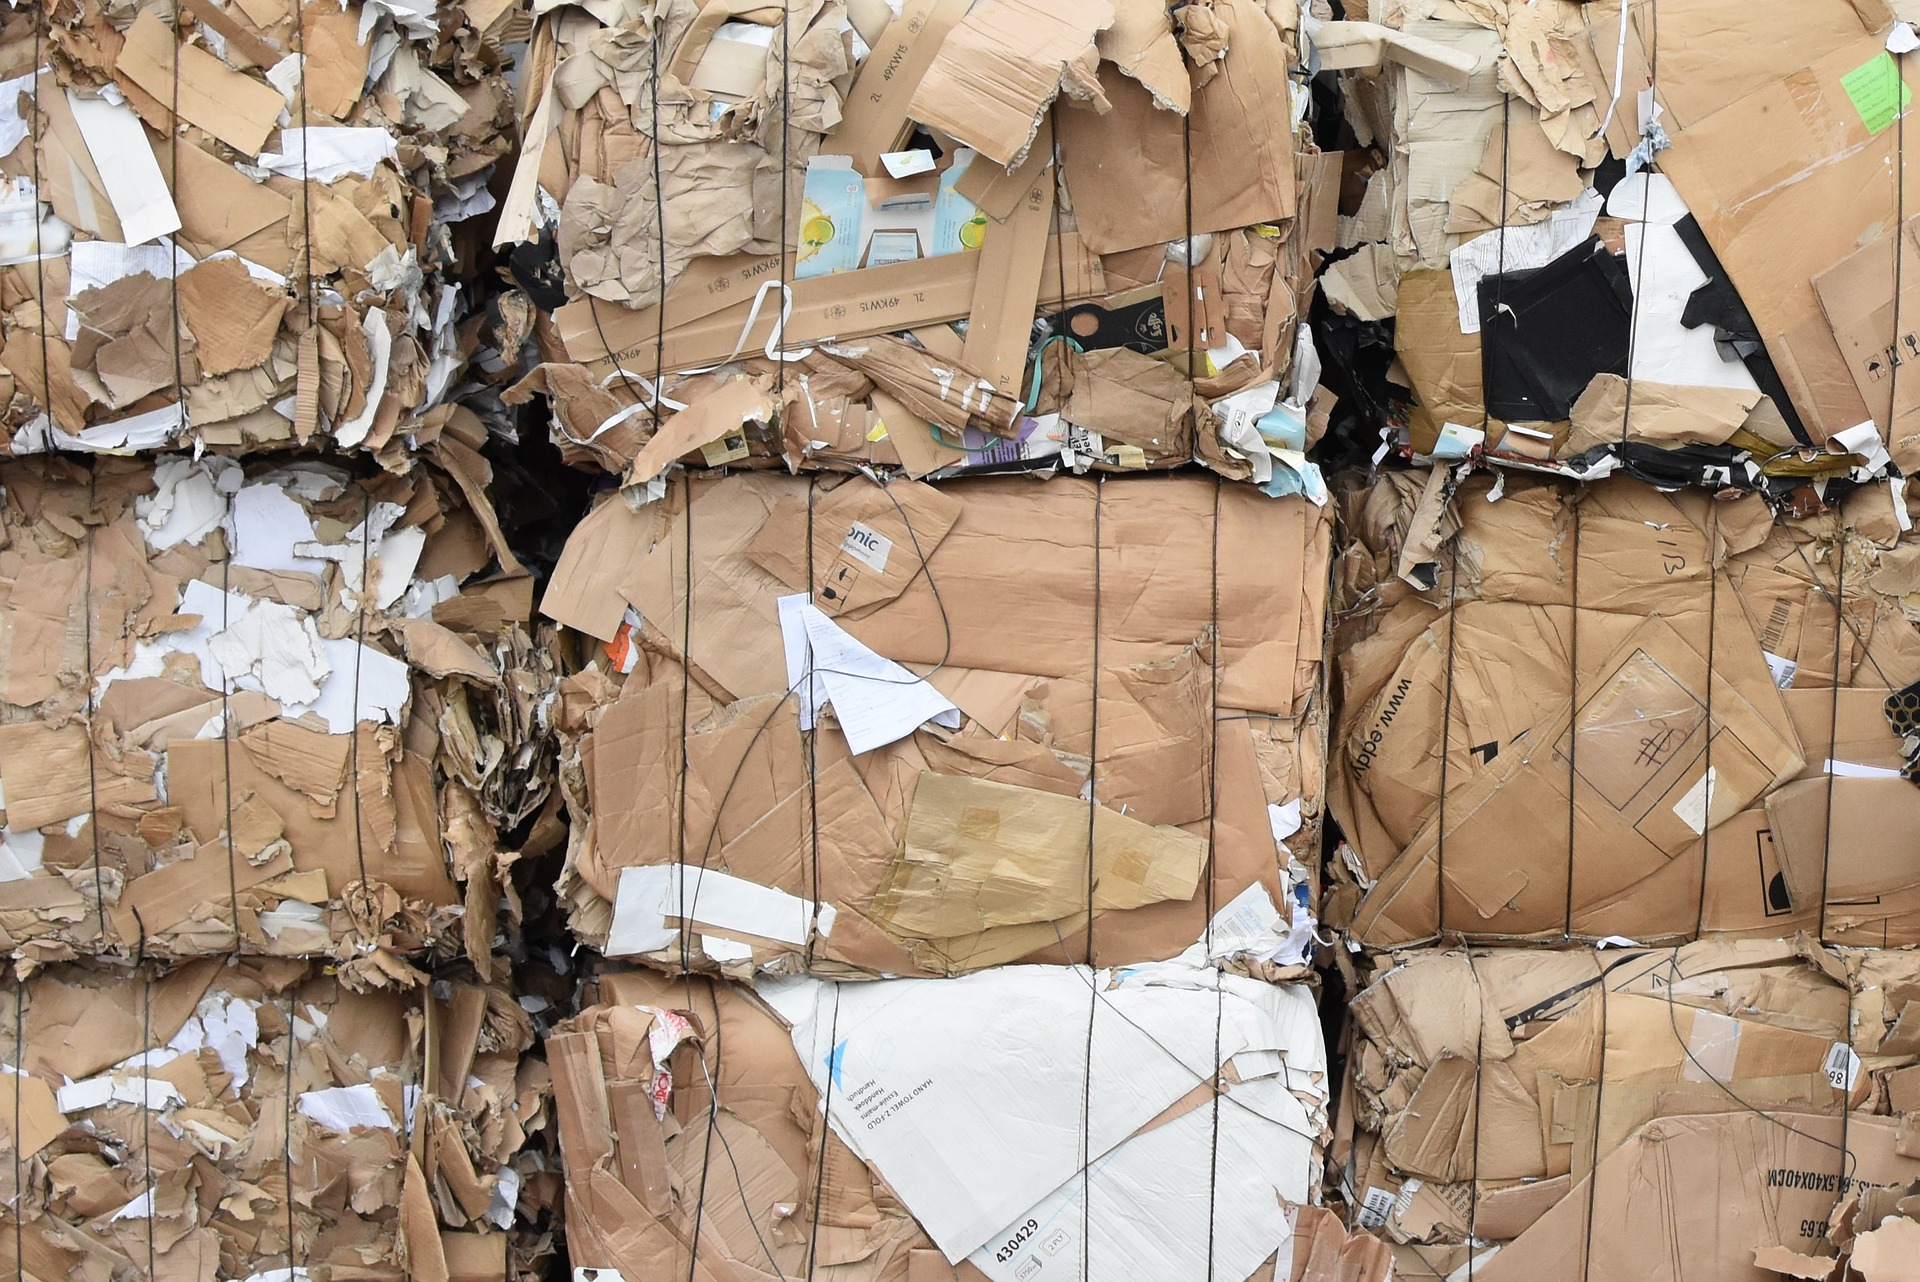
Label: cardboard